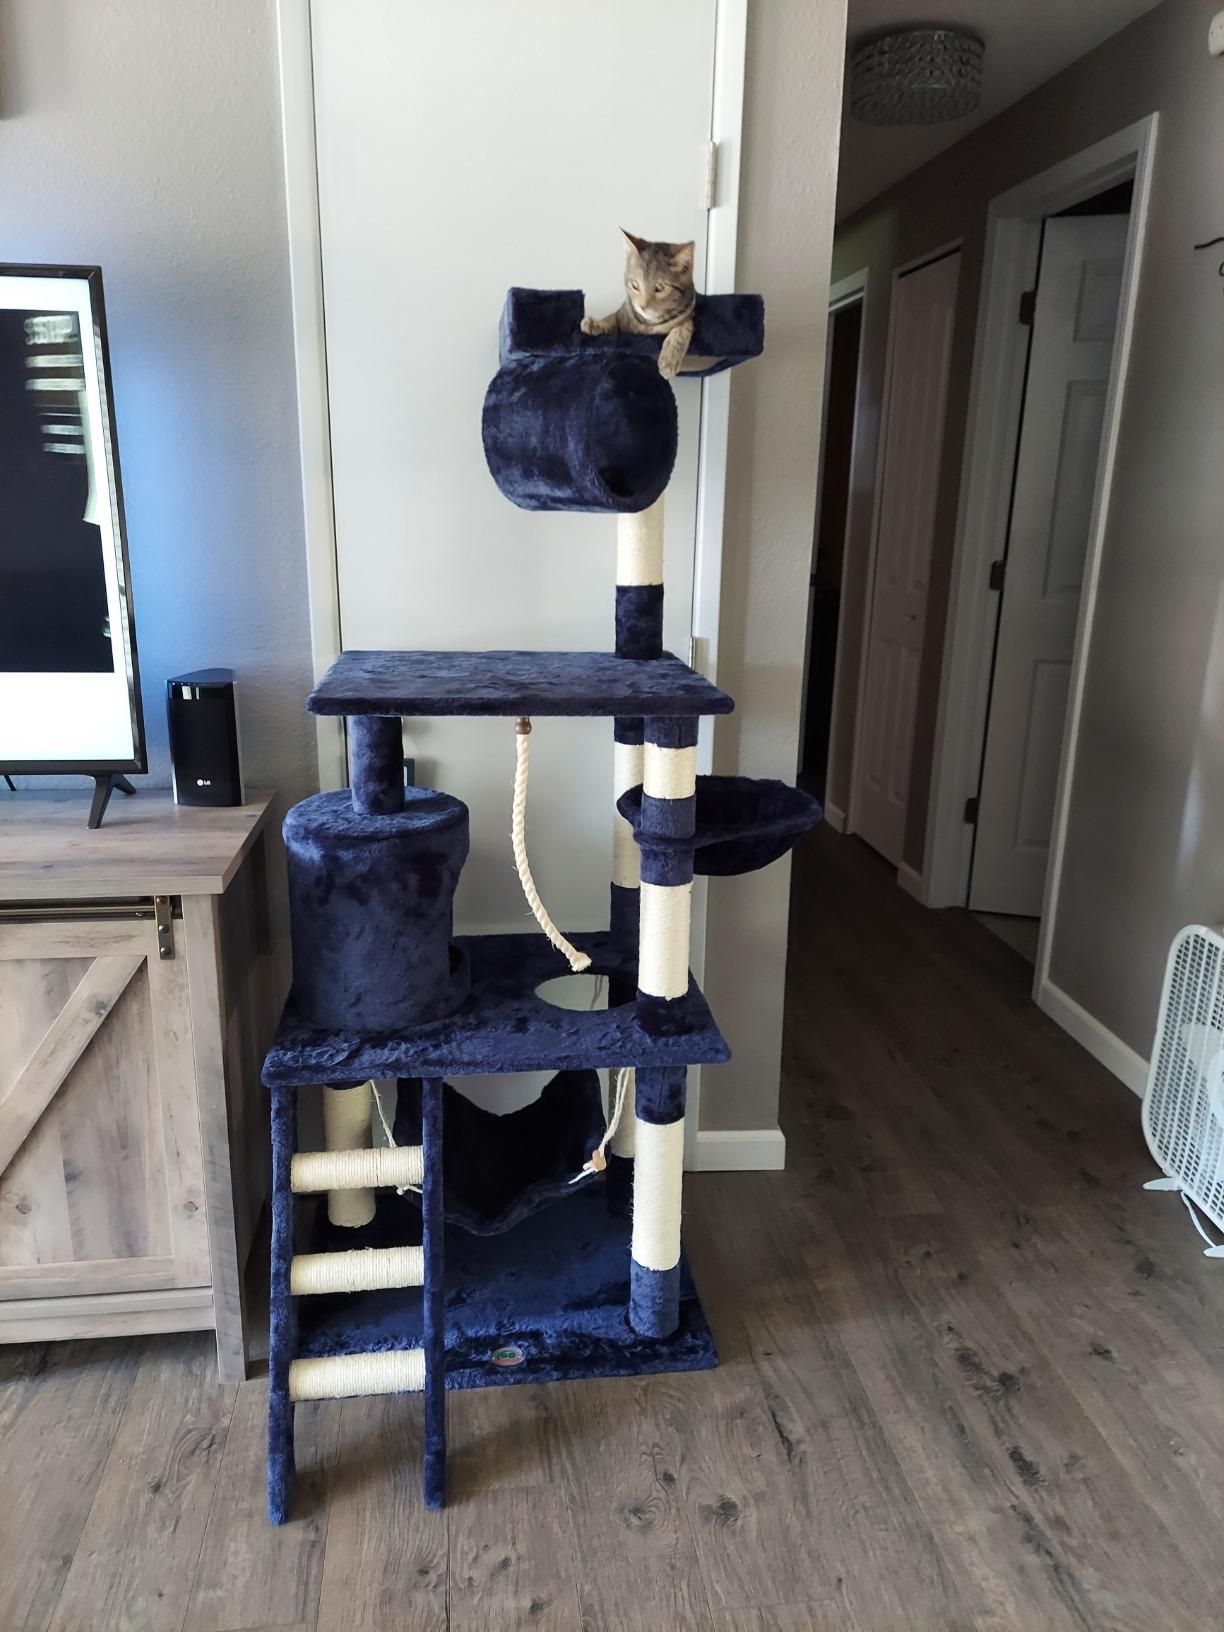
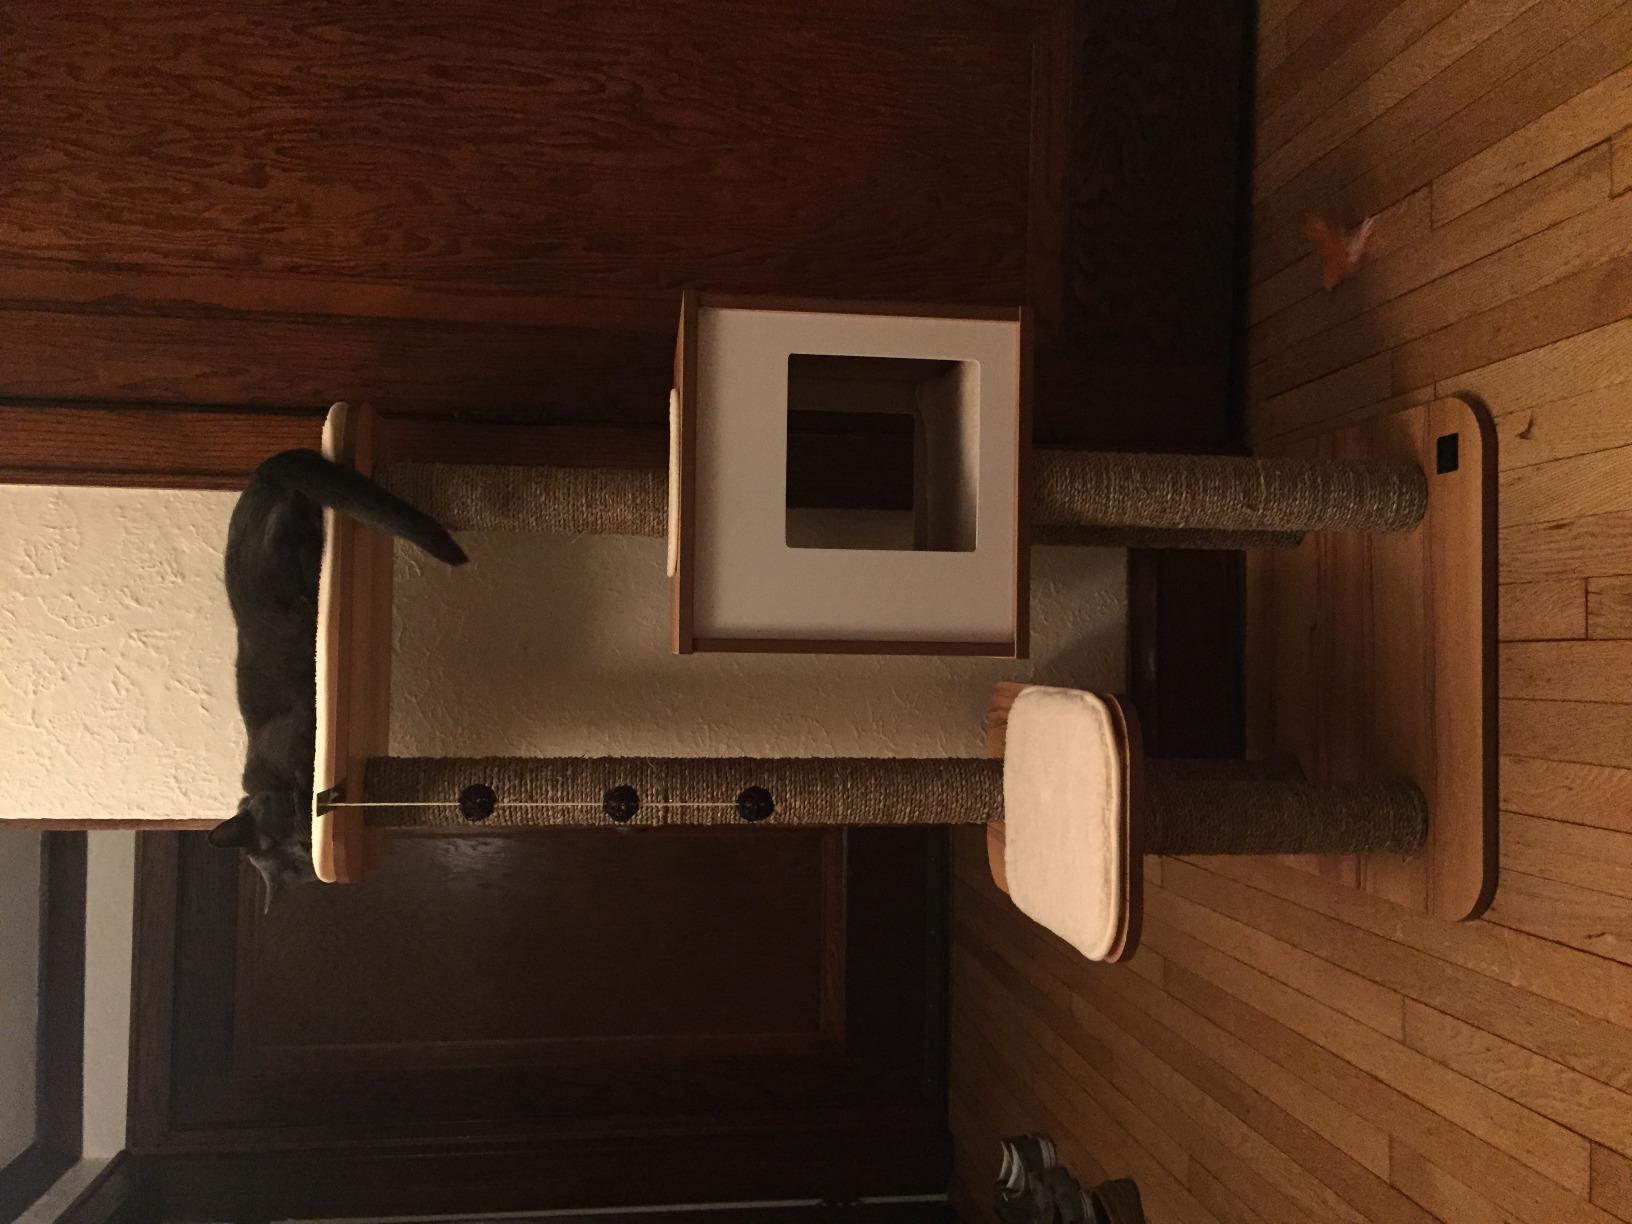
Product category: items_cat tree
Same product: no